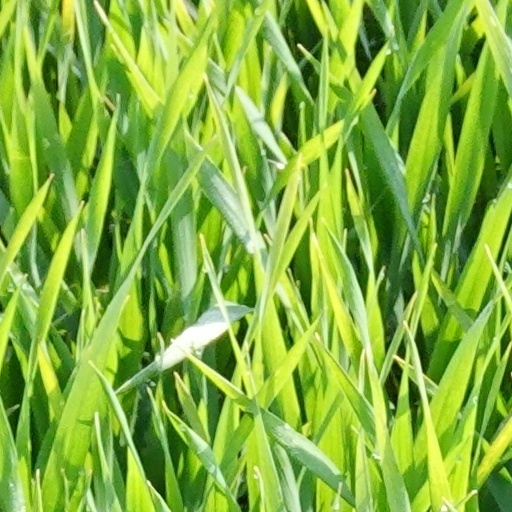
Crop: wheat